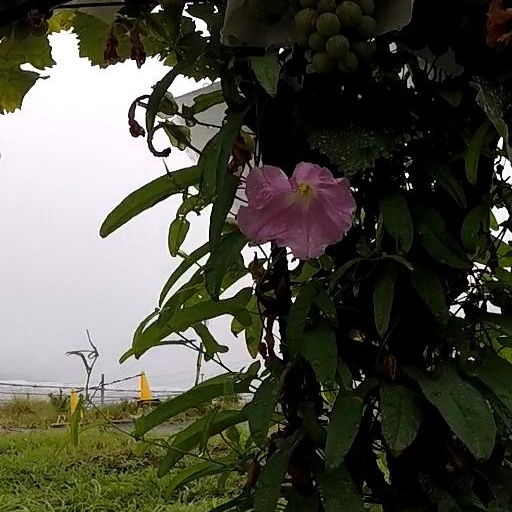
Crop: grape